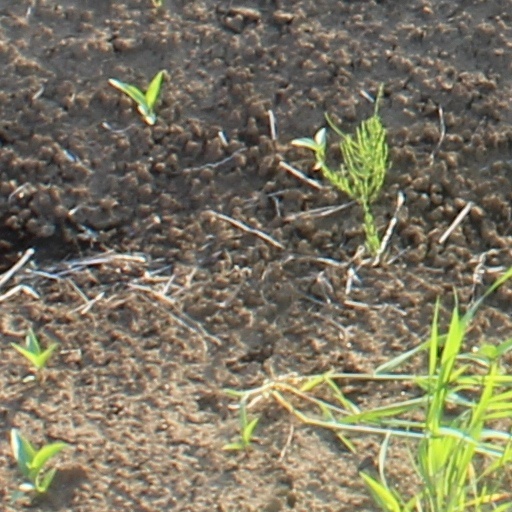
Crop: wheat